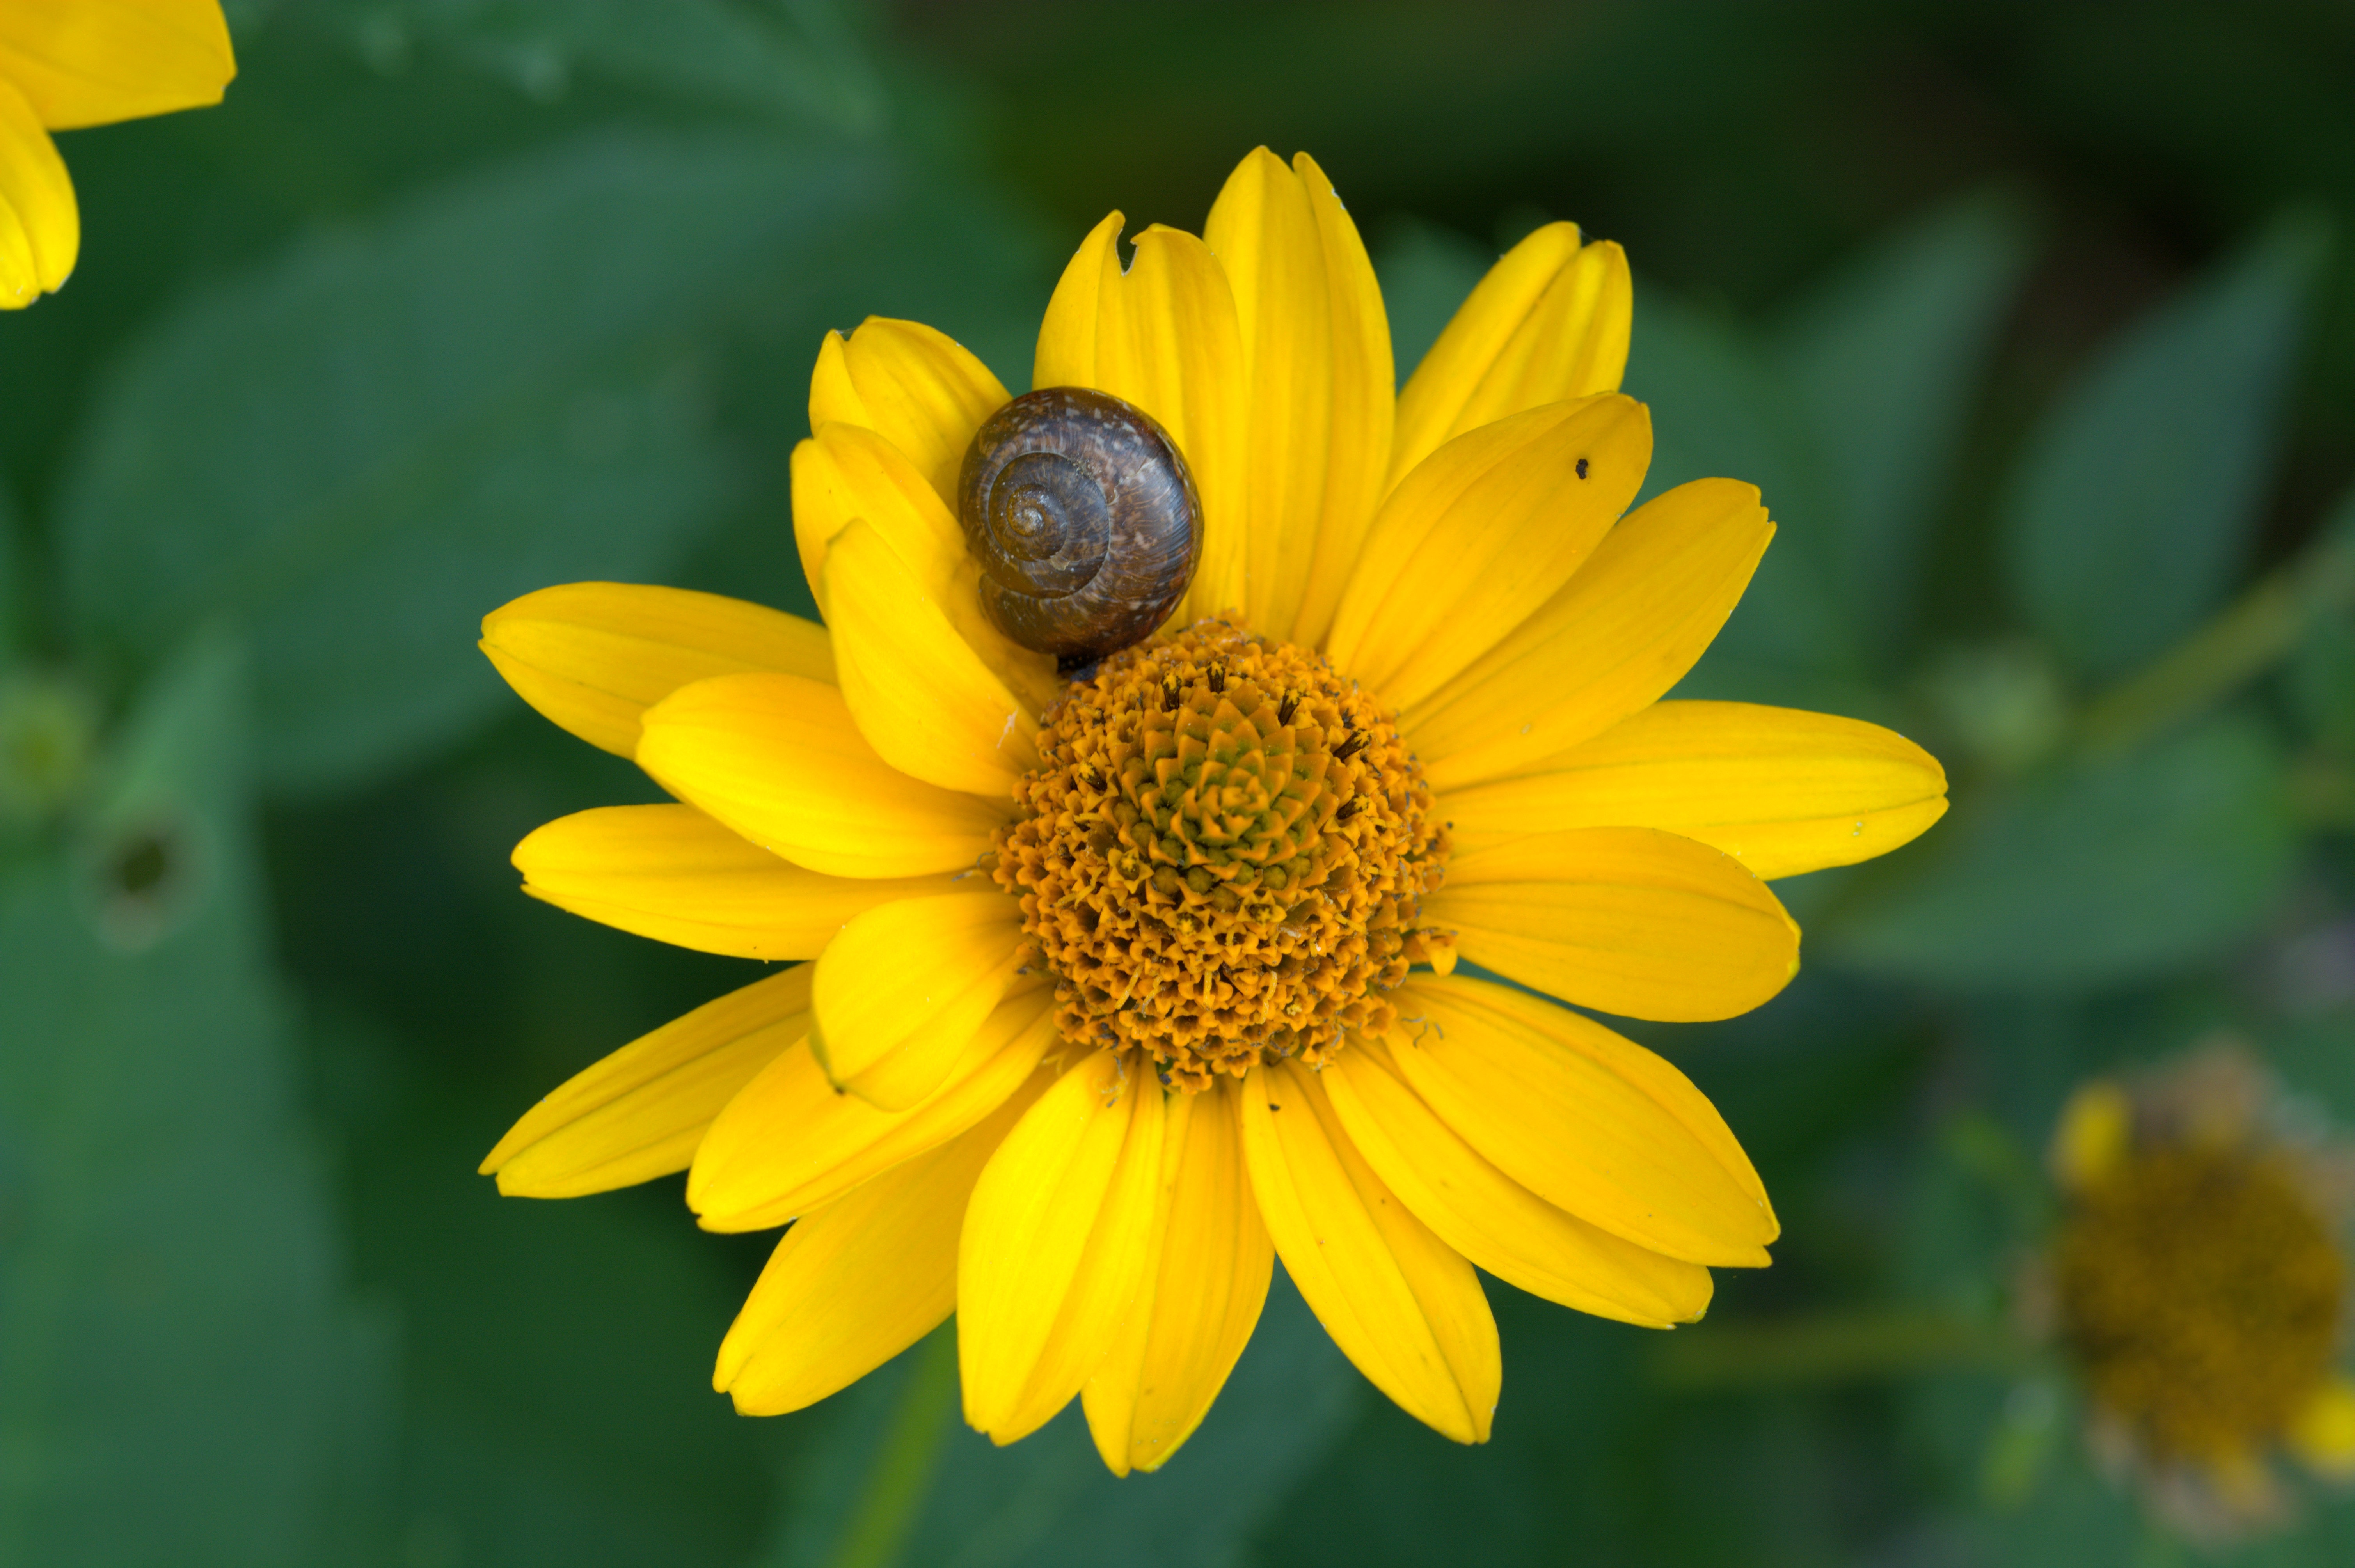
nature, blossom, plant, flower, petal, bloom, summer, spring, herb, insect, macro, botany, yellow, garden, flora, wildflower, sun hat, nectar, macro photography, flowering plant, daisy family, shining coneflower, ordinary sonnenhut, annual plant, land plant